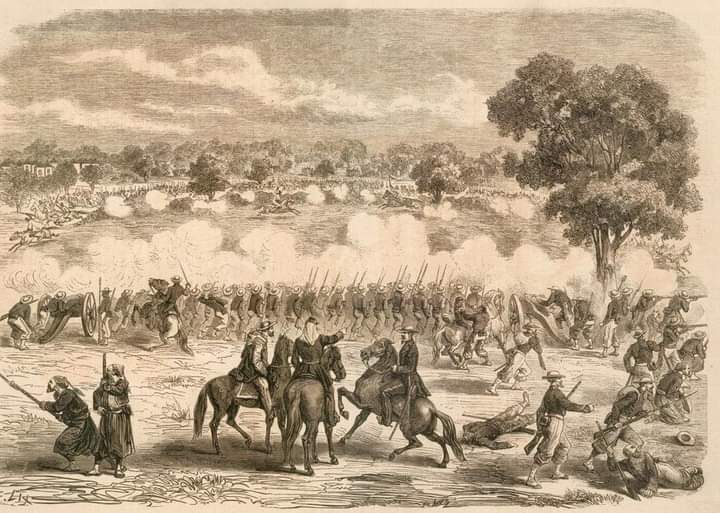
Nataal bii gis naa ci biir nataal bi ay mbooloo yu takku yor ay fetal ak ay mala yéeg ci kaw mala yi mel ni ñuy jàmmaarloo.